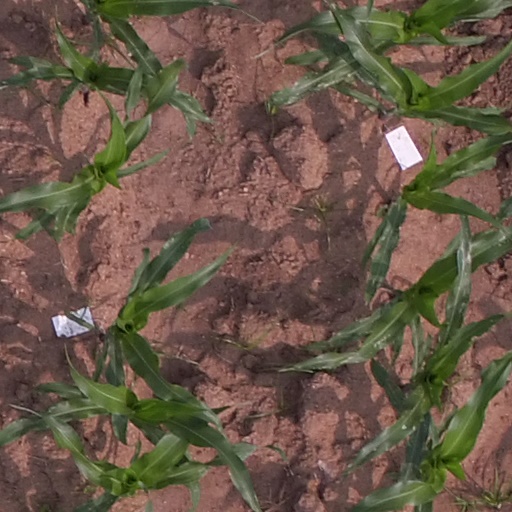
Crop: maize; corn